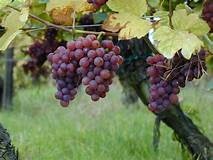
Label: grape